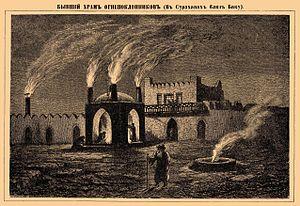
Atechgah ou Ateshgyah est un temple des adorateurs du feu en Azerbaïdjan, dans la péninsule d’Apsheron, à 30 km du centre de Bakou, situé au bout de la localité Amiradjan du district Sourakhani. Ce musée à ciel ouvert est déclaré monument historique et architectural par le décret du Président de l’Azerbaïdjan.